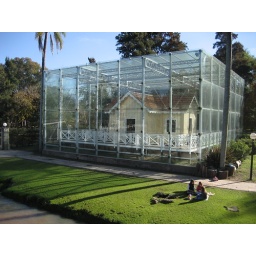
House in a glass box museum